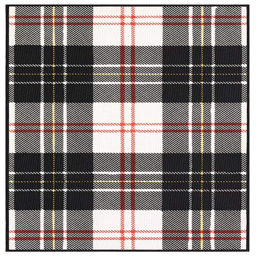
tartan of family showing a pattern of white and black check